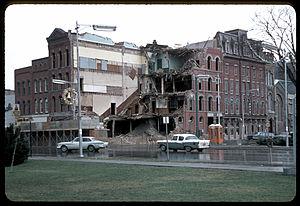
New York State Route 319 était une autoroute dans le comté de Chenango, dans l'État de New York aux États-Unis. Il mesure 5,47 miles de long et relie le hameau de Preston à la ville voisine de Norwich. La route a commencé dans le hameau à une intersection avec trois routes entretenues par le comté et s'est poursuivi vers l'Est en traversant la ville de Preston jusqu'au centre-ville de Norwich, où il s'est terminé avec une intersection avec NY 12.